Helsinki harbour rail

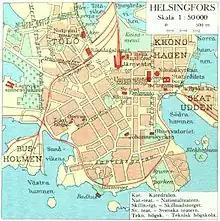
The railway and its sidings in 1930, marked with red.

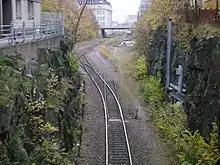
A view of a former rail yard near Maria Hospital in 2007, facing south.

The construction of the harbour rail began in 1891, although the first plans for the track had been made in 1870. The first train to Eteläsatama ran in December 1893 and the line was inaugurated in the next spring, on 8 April 1894, when it reached the Old Market Hall near the Market Square. The extension of the rails to Katajanokka was completed in September 1895. The length of the new track was and it included of side tracks. The track also included Finland's first, long, railway tunnel in Kaivopuisto, and the bridge under Mannerheimintie was Finland's first concrete bridge.